Kōmyō-ji (Kamakura)

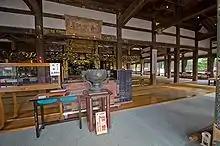
Kōmyō-ji's Main Hall

Kōmyō-ji's precise origins are unclear. According to the temple itself, it was founded by Kamakura's fourth regent and "de facto" ruler of Japan Hōjō Tsunetoki. According to this version of events, it was originally built in 1240 in the Sasukegayatsu Valley near Jufuku-ji for famous Buddhist priest Nenna (also known by his posthumous name Kishu Zenji). It was then called Renge-ji, or "Temple of Lotuses", a name which is still part of its official full name. Tradition says Tsunetoki received in a dream the divine order to rename the temple Kōmyō-ji, or "Temple of the Shining Light", and soon thereafter decided to move it to its present location near the sea. The usual date given by the temple itself for the transfer and the name change is 1243, however it isn't clearly supported by any historical record. It would be therefore more precise to say that the date of foundation is unclear.